Springhill massacre

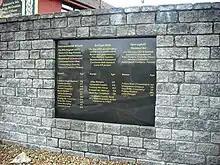
The dead commemorated in a republican garden of Remembrance in Ballymurphy, Belfast

An inquest into the five deaths was held in 1973, with the coroner returning an open verdict. The event has since sometimes been called "the forgotten massacre", because it has been overshadowed by the Bloody Sunday mass shooting in Derry just a few months earlier, in which British soldiers shot 26 unarmed Catholic civilians, only half of whom survived; and the even closer-by Ballymurphy massacre the prior year, in which members of the same battalion killed 11 civilians over three days.